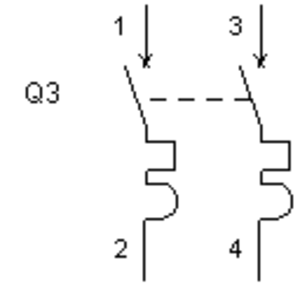
Un disjoncteur est un dispositif électromécanique, voire électronique, de protection dont la fonction est d'interrompre le courant électrique en cas d'incident sur un circuit électrique. Il est capable d'interrompre un courant de surcharge ou un courant de court-circuit dans une installation. Suivant sa conception, il peut surveiller un ou plusieurs paramètres d'une ligne électrique.